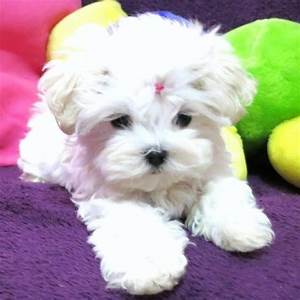
Label: cane